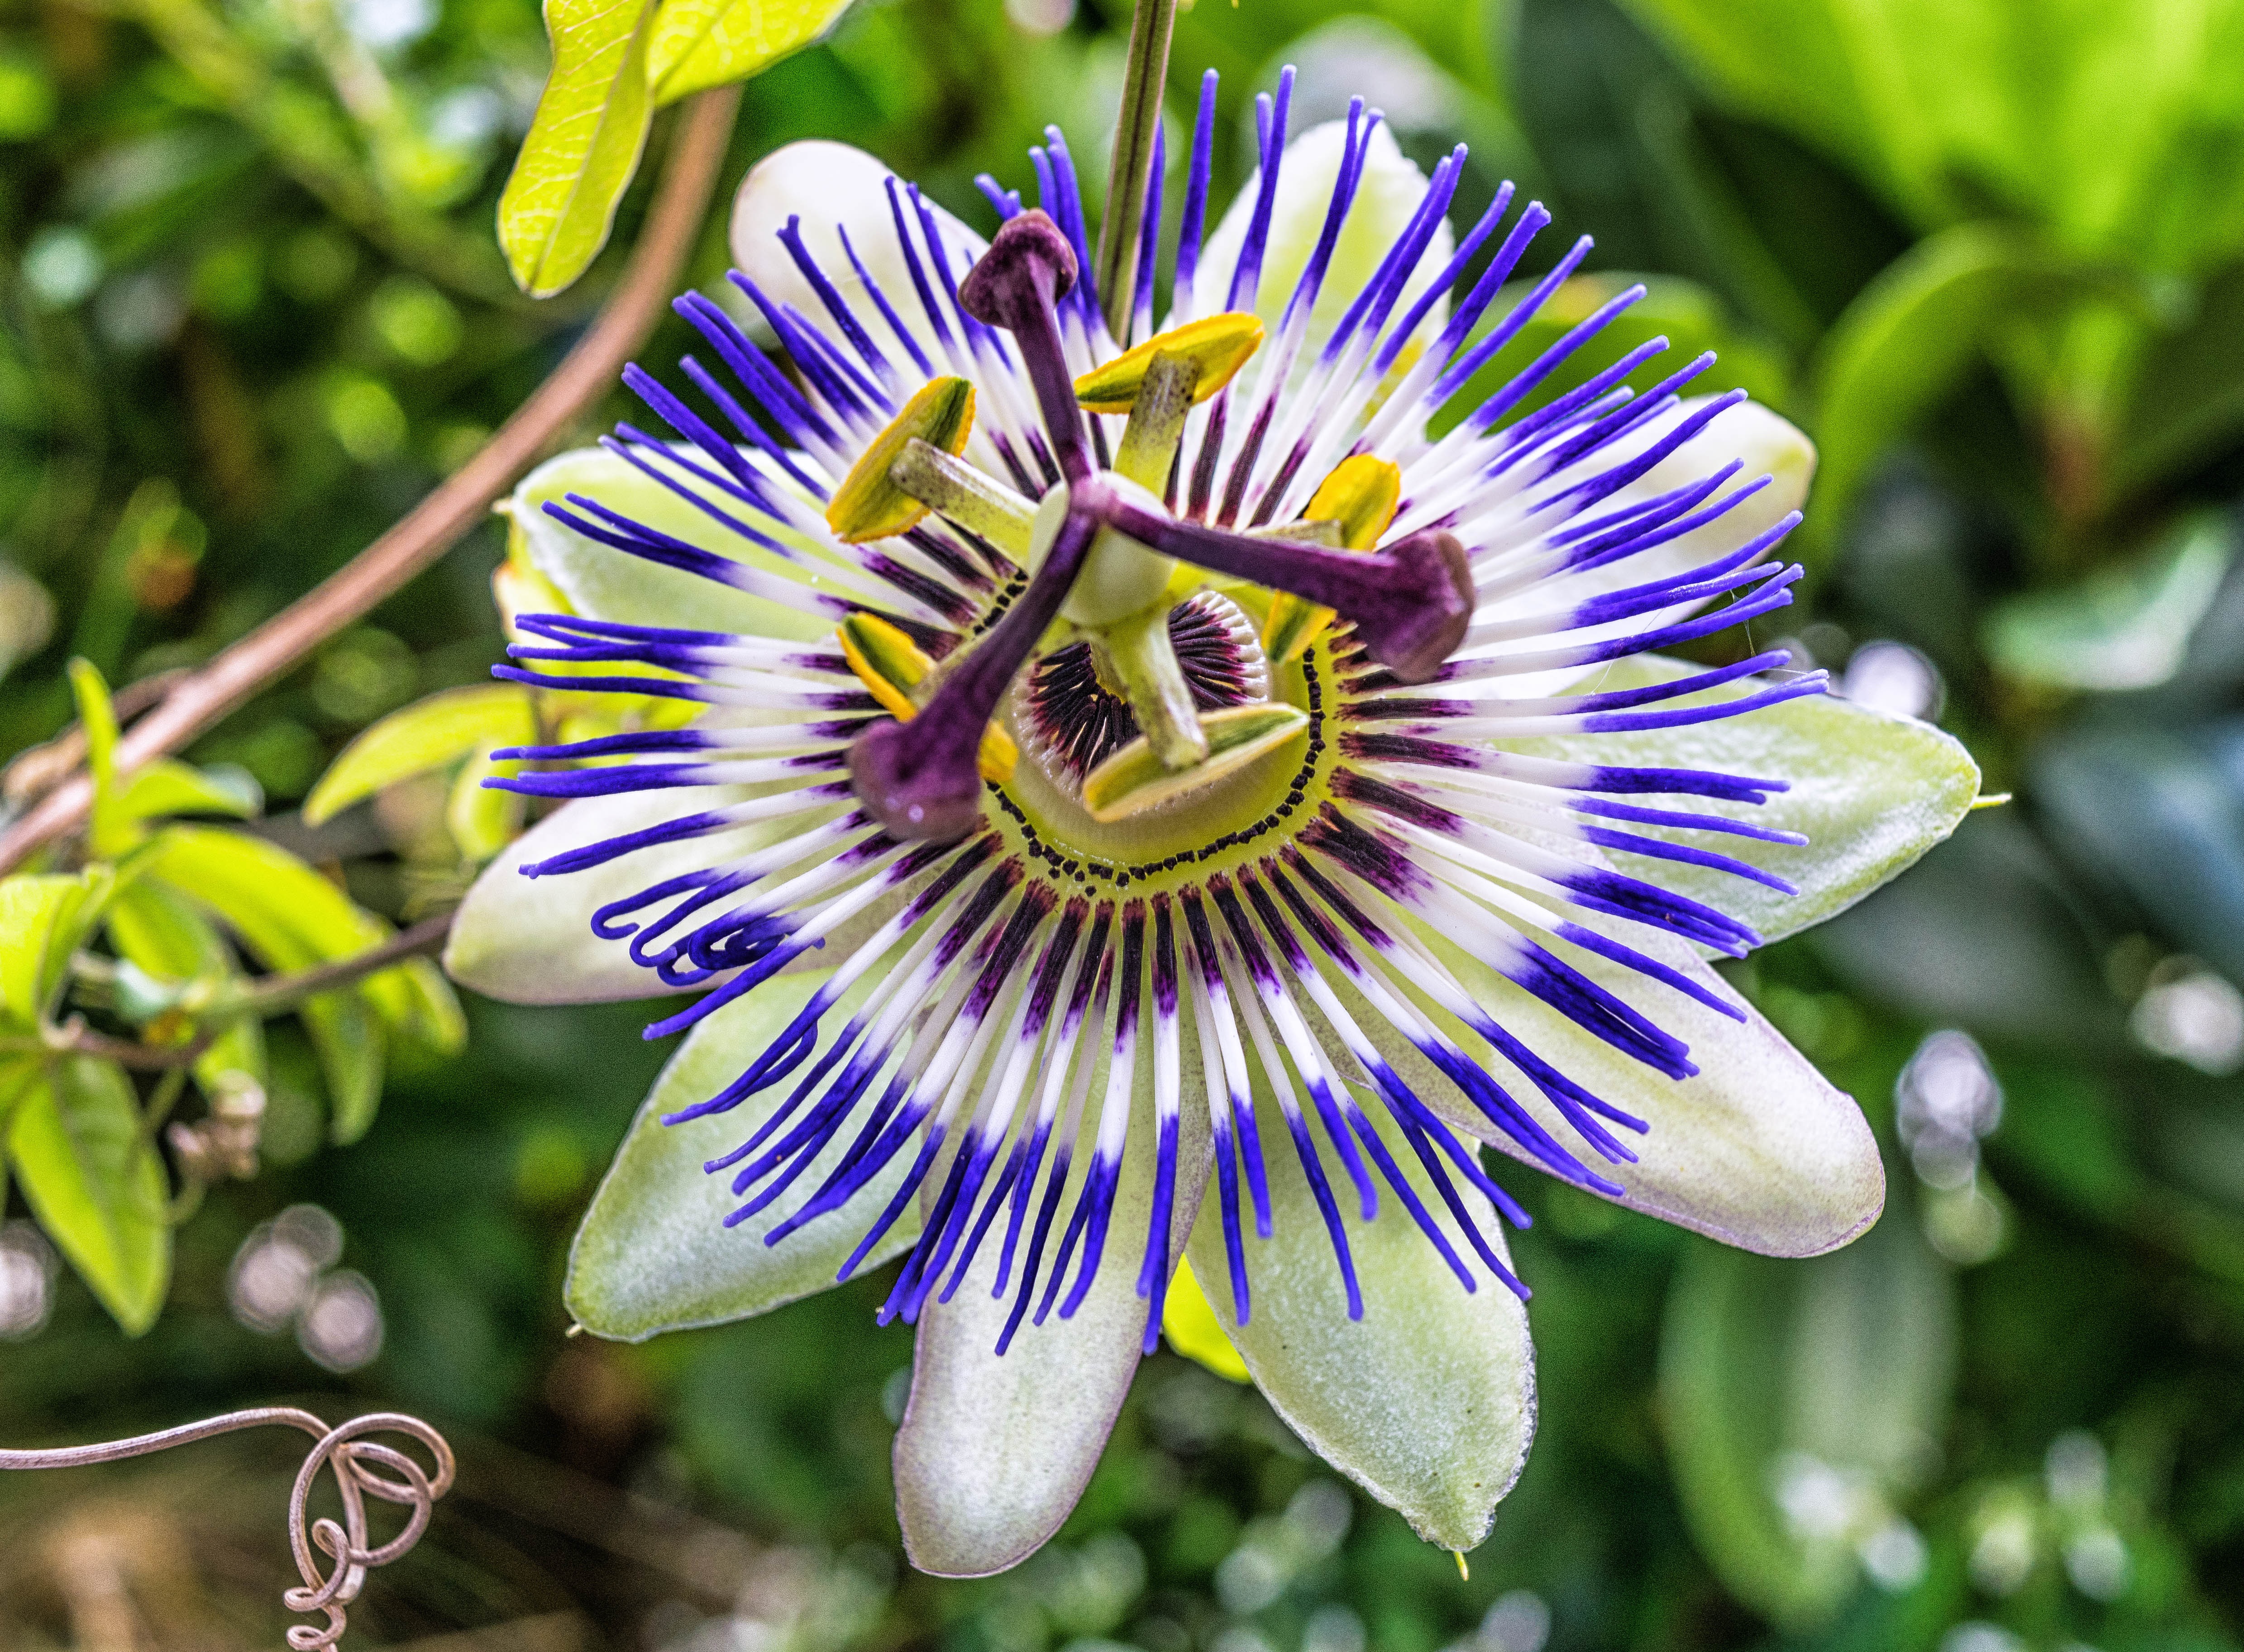
nature, blossom, plant, flower, bloom, symbol, religion, botany, close, flora, wildflower, pistil, exotic, passion flower, passiflora, macro photography, flowering plant, land plant, passion flower family, purple passionflower, malpighiales